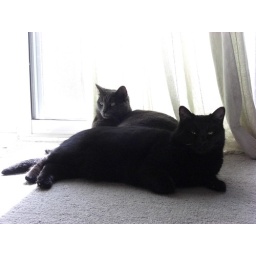
My two cats, Loki and Freya, the grey cat and the black cat, hanging out in front of the window.